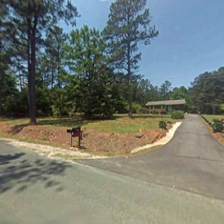
Label: streetView